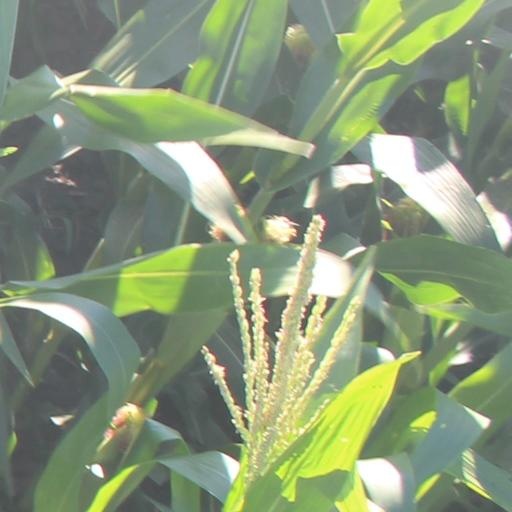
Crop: maize; corn